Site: brandenburg
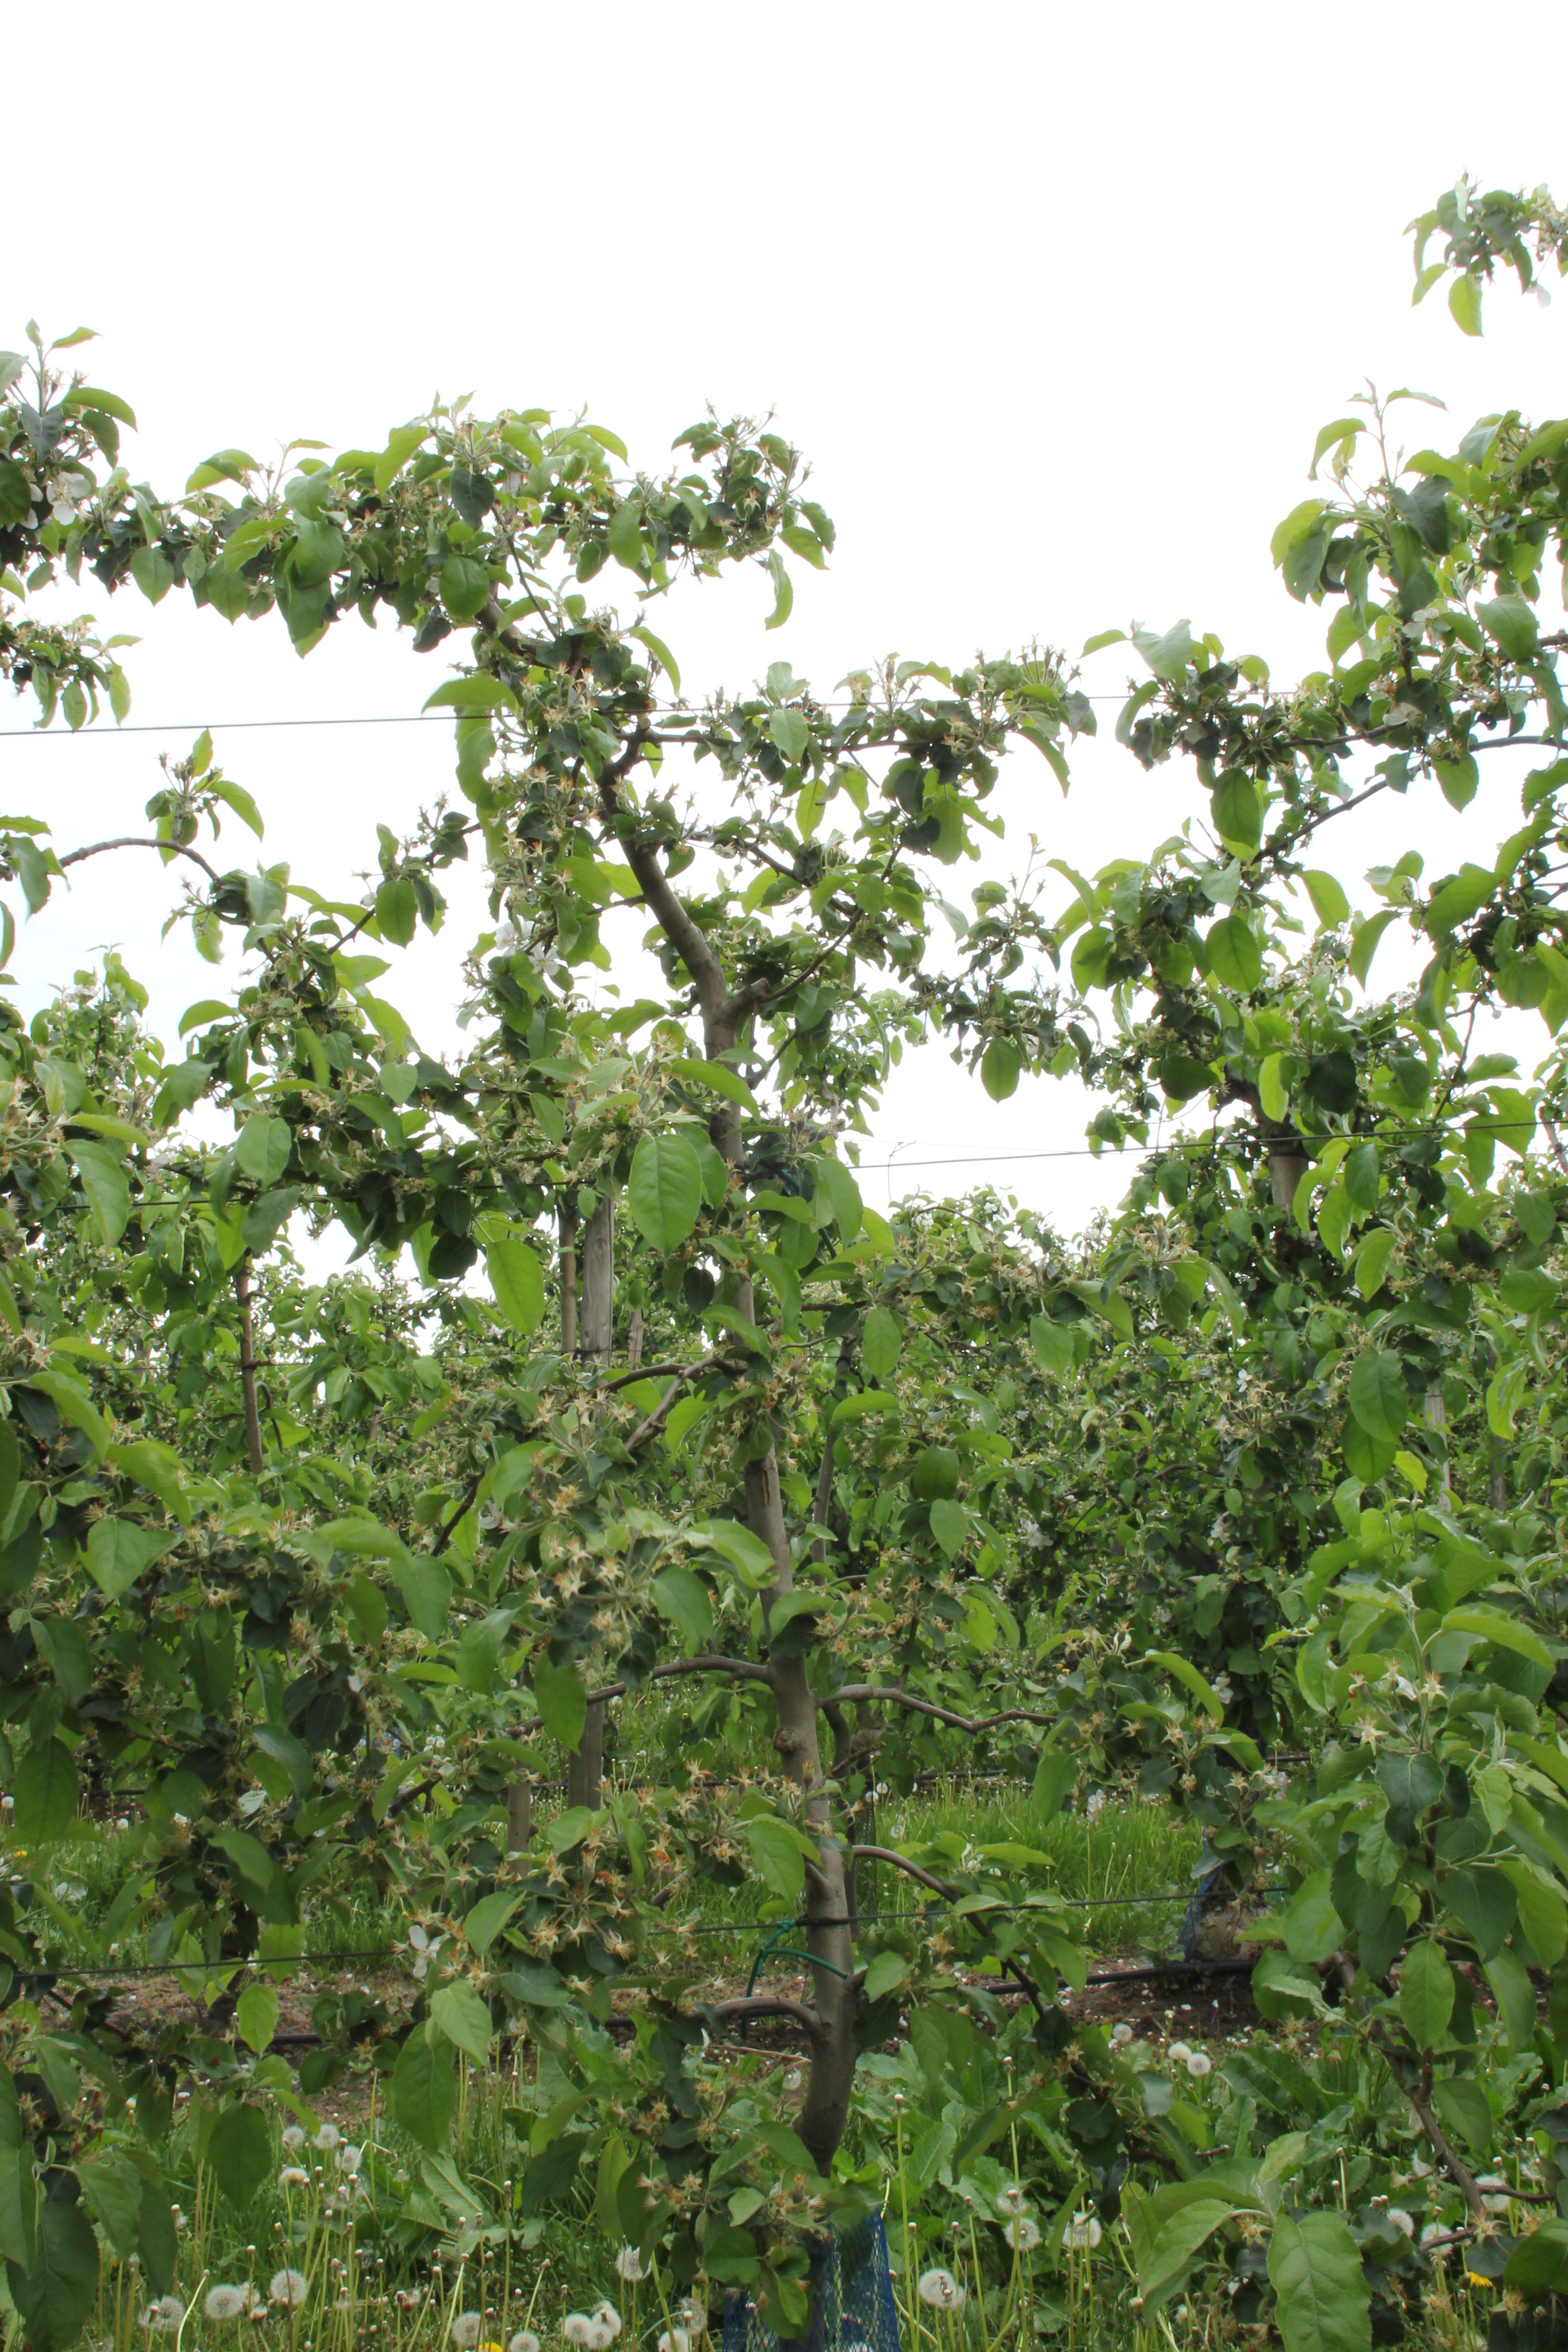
Growth stage (BBCH 67): Flowering